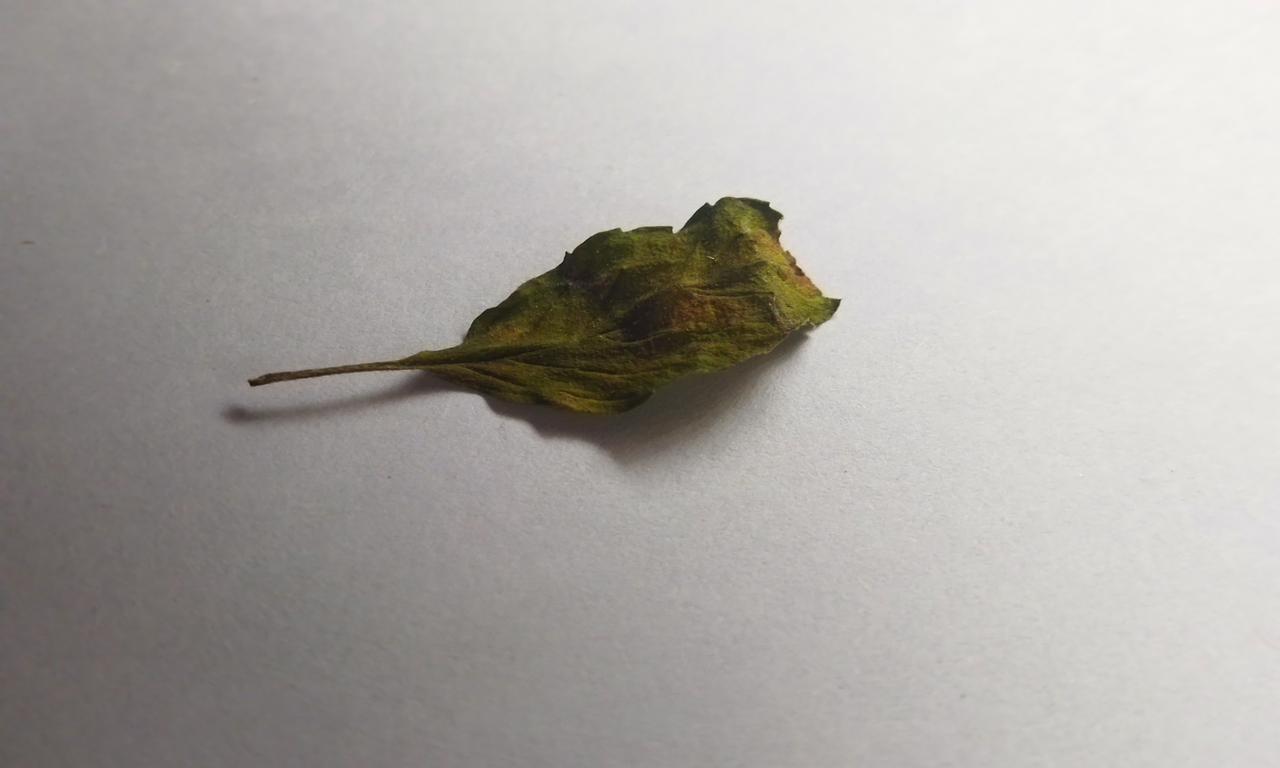
Label: Spoiled